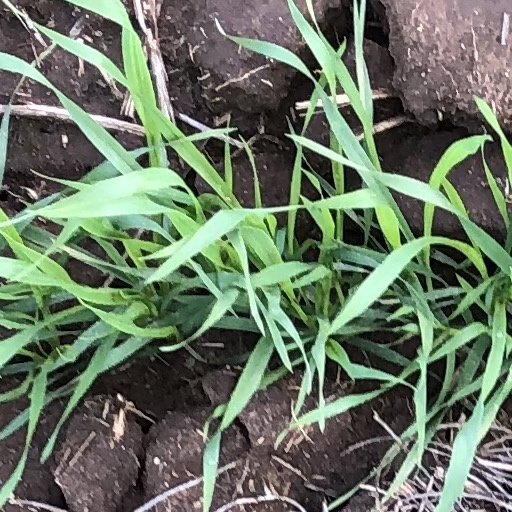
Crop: wheat